Sylwia Nowak-Trębacka

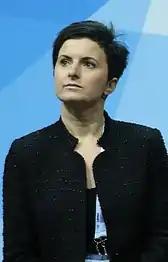
Sylwia Nowak-Trębacka in 2016

Sylwia Nowak-Trębacka (born 28 April 1976) is a Polish ice dancing coach and former competitor. With partner Sebastian Kolasiński, she is the 1998 Skate Canada International bronze medalist, 1999 Cup of Russia bronze medalist, 1994 World Junior champion, and a nine-time Polish national champion.